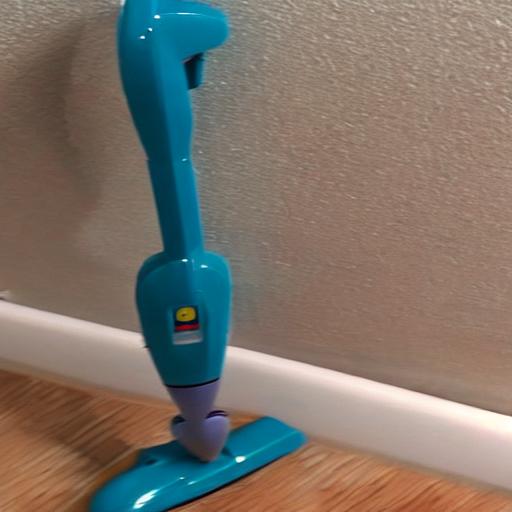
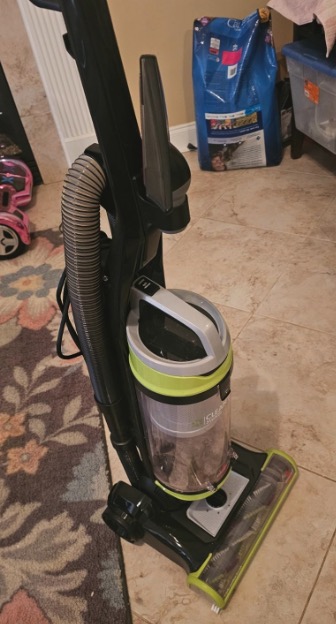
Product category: items_vacuum
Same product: no